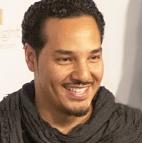
Age: 32